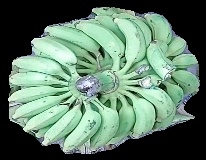
Variety: elakki-bale
Grade: grade1